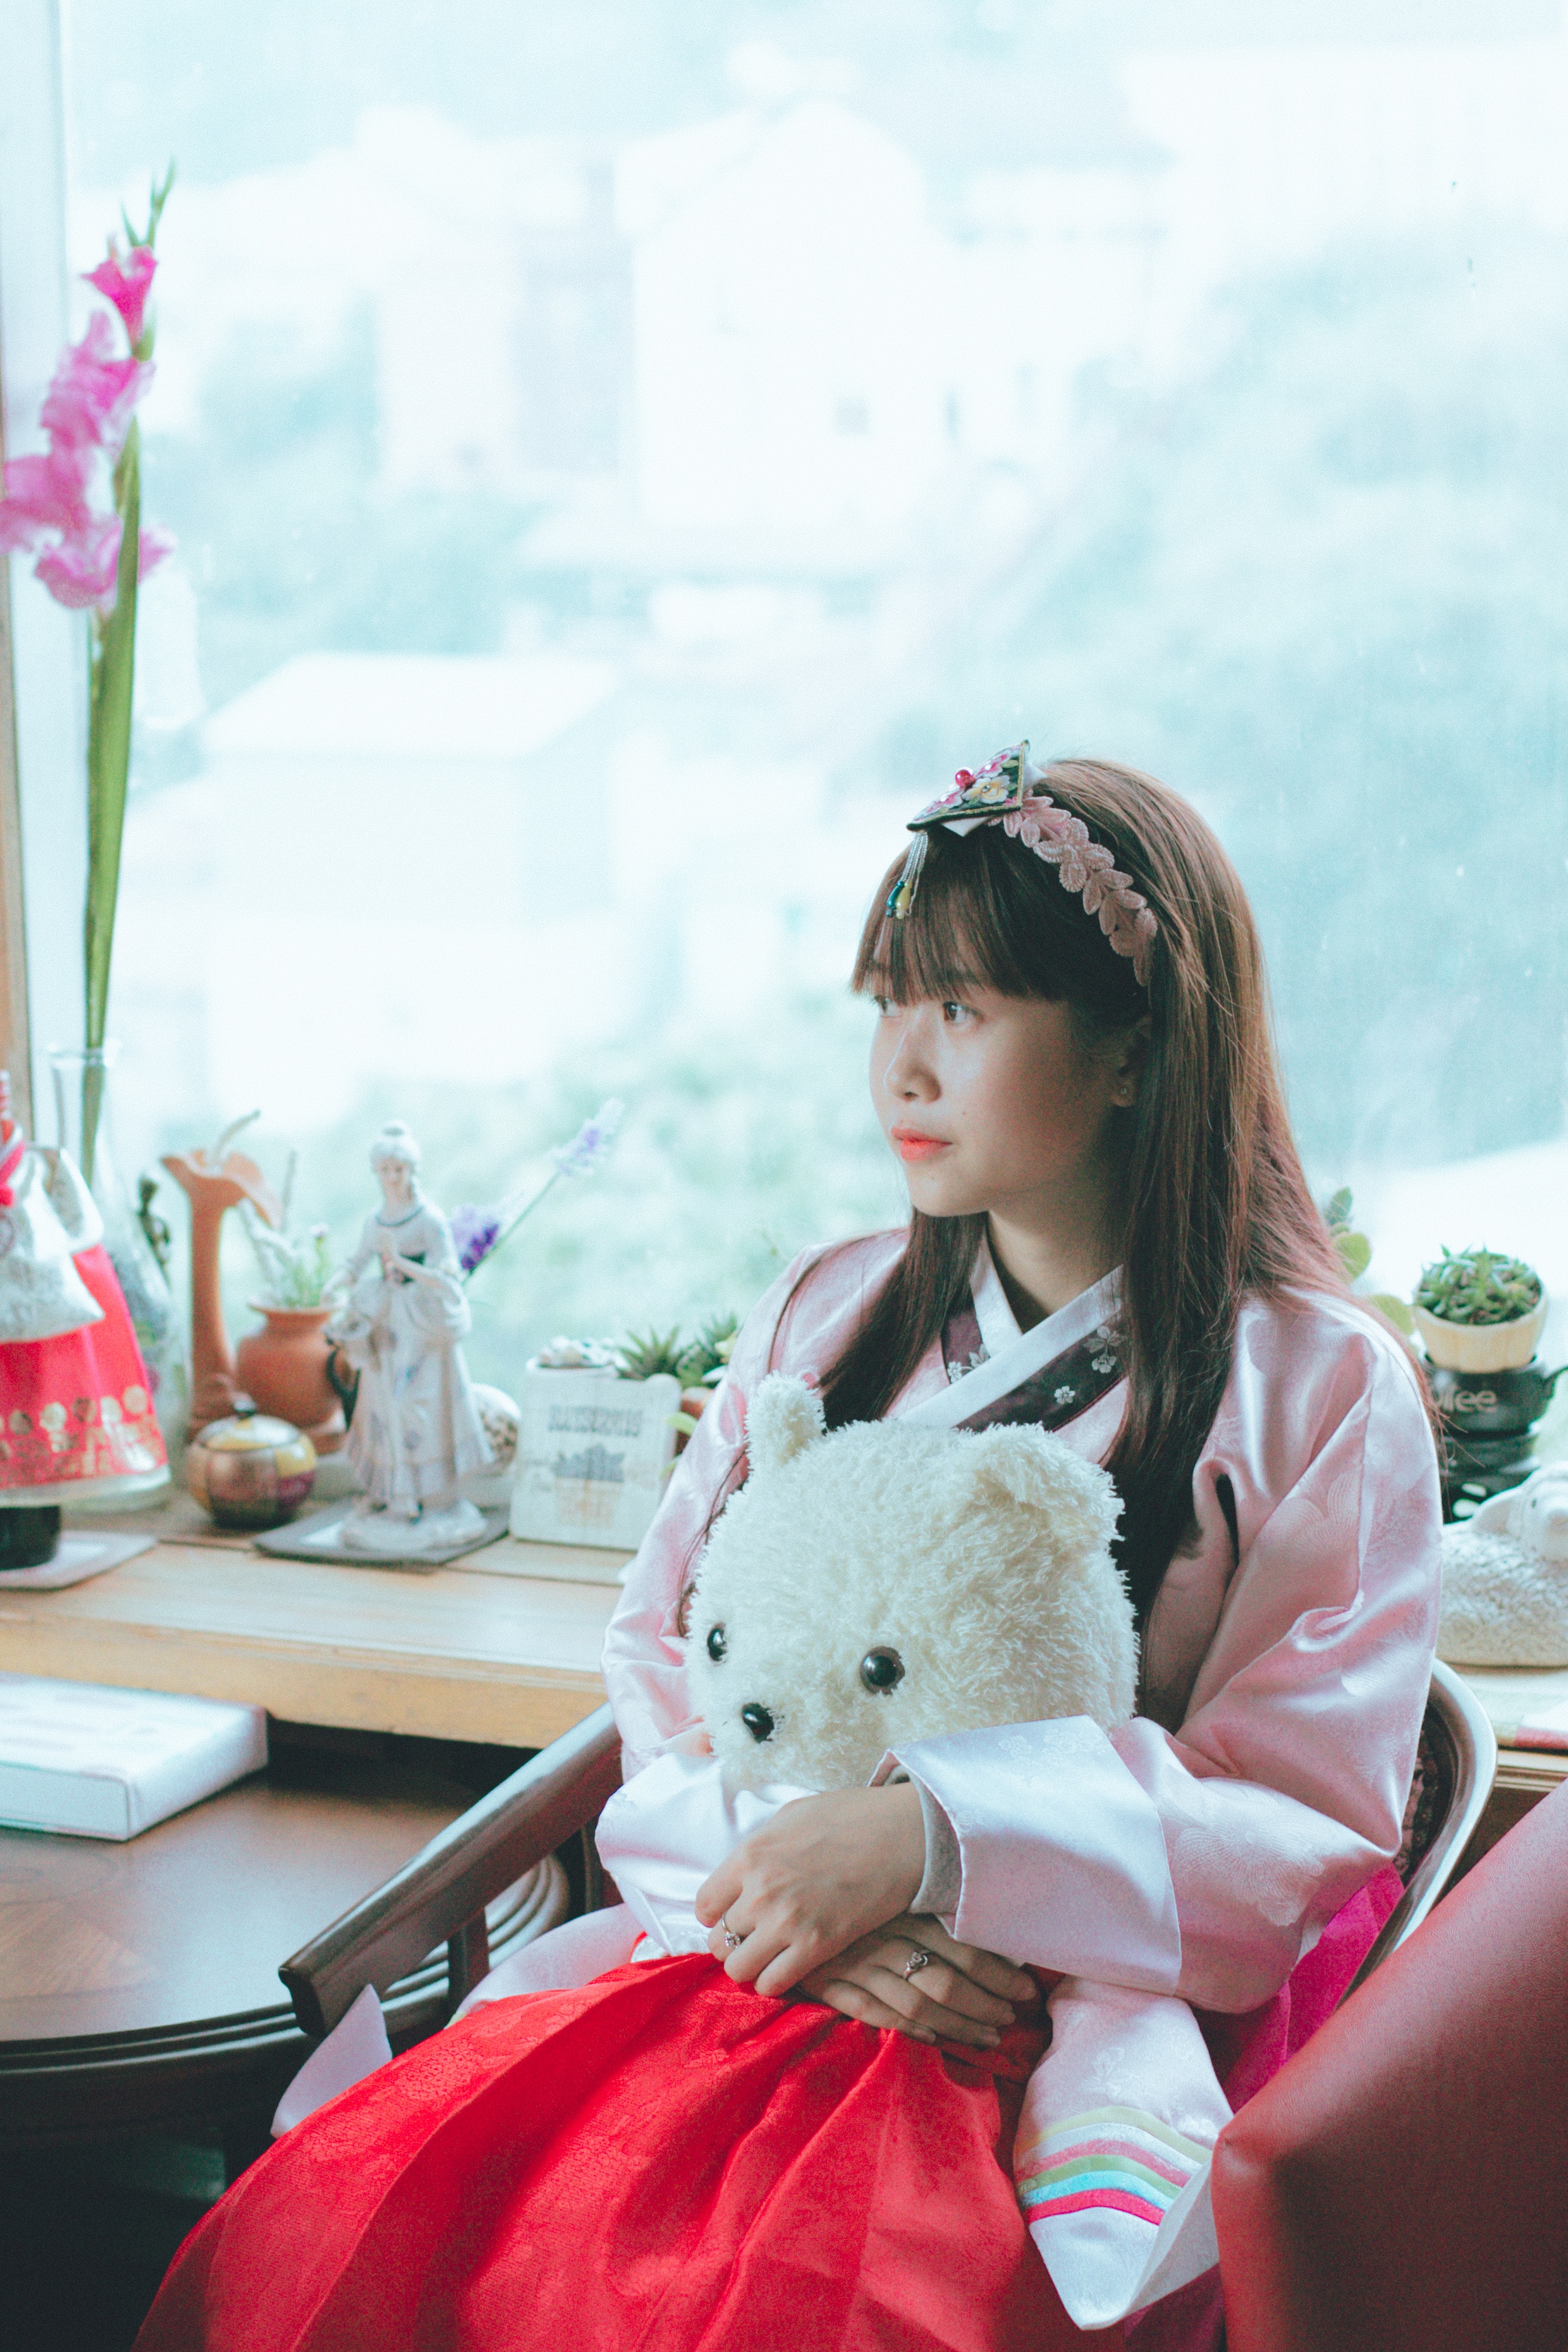
white, pink, skin, beauty, rabbit, ear, child, happy, photography, dress, Rabbits and Hares, flower, costume, sitting, stuffed toy, toy